Marshalsea

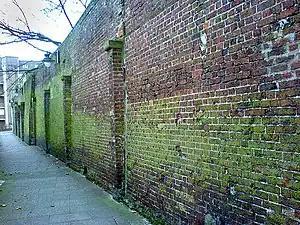
Remaining wall of the Marshalsea, 2007. The wall marked the prison's southern boundary.

Like the first Marshalsea, the second was notoriously cramped. In 1827, 414 out of its 630 debtors were there for debts under £20; 1,890 people in Southwark were imprisoned that year for a total debt of £16,442. The debtors' section consisted of a brick barracks, a yard measuring , a kitchen, a public room, and a tap room or snuggery, where debtors could drink as much beer as they wanted, at fivepence a pot in 1815. Philpotts reports that, by the early 19th century, most debtors spent only months in the prison; on 19 April 1826 it held 105 debtors, 99 of whom had been there for less than six months and the other six for less than a year.